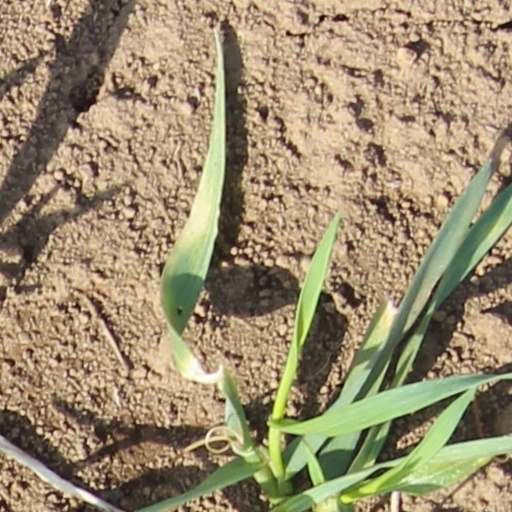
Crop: wheat